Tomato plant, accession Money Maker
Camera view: horizontal (90 deg, fisheye); turntable rotation: 180 degrees
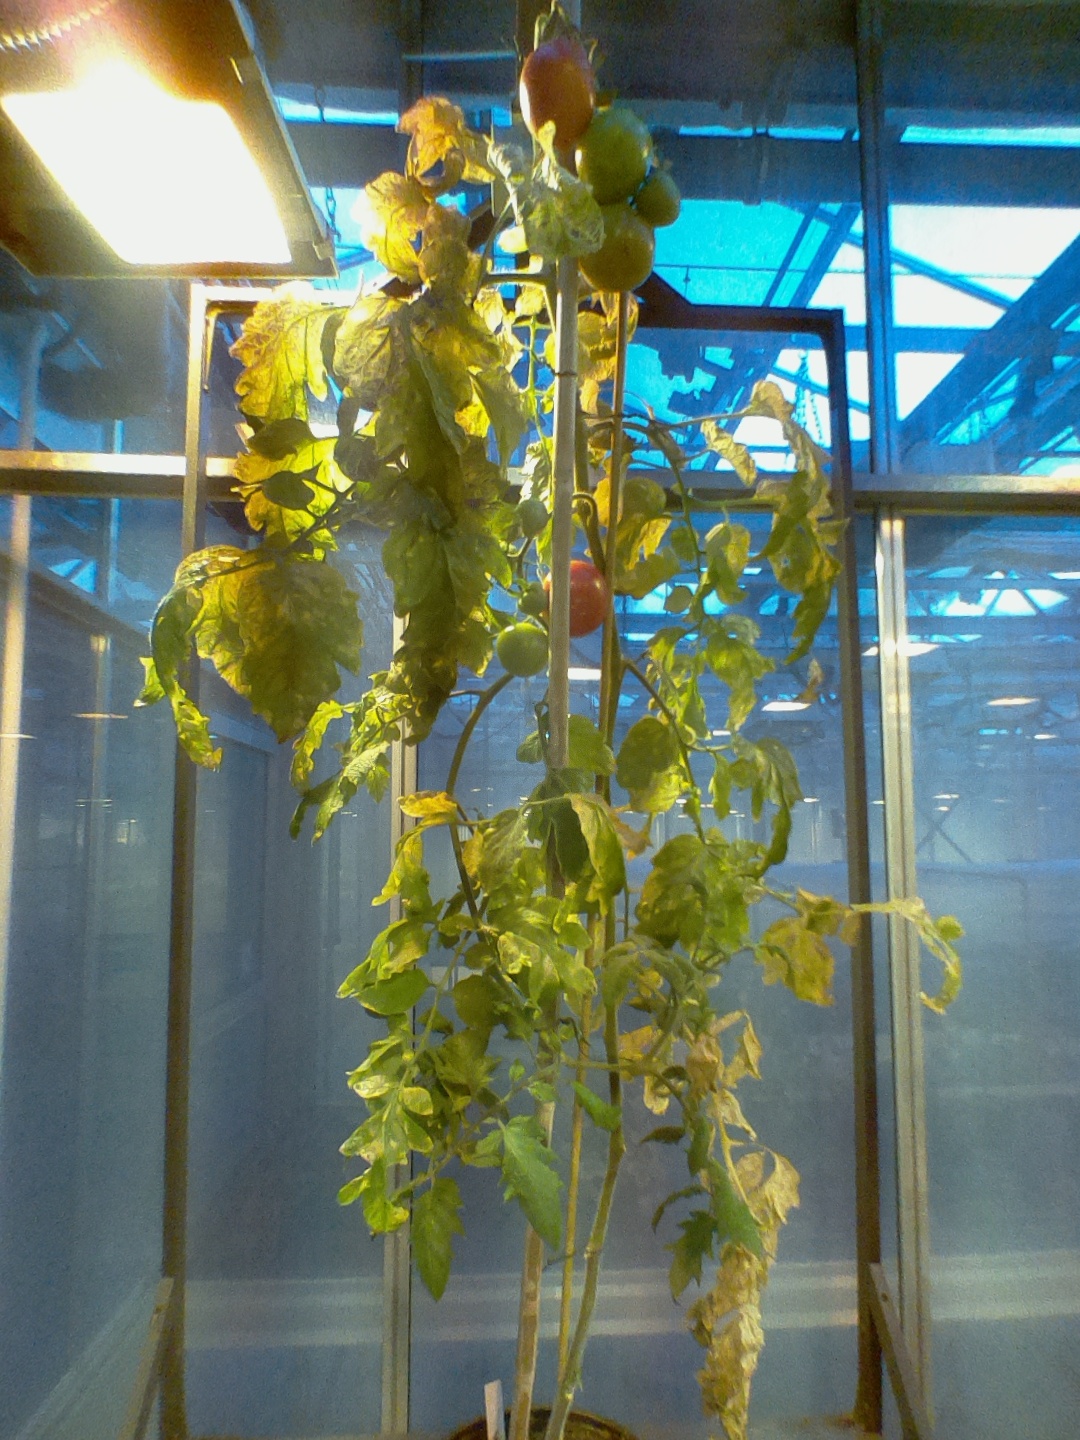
BBCH growth stage 85: 50%-60% of fruits show typical fully ripe color